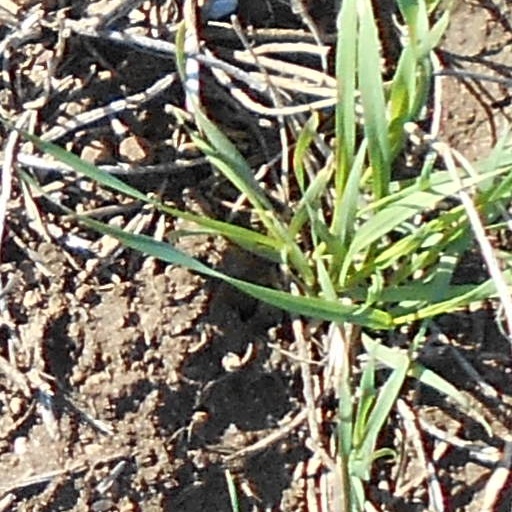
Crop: wheat